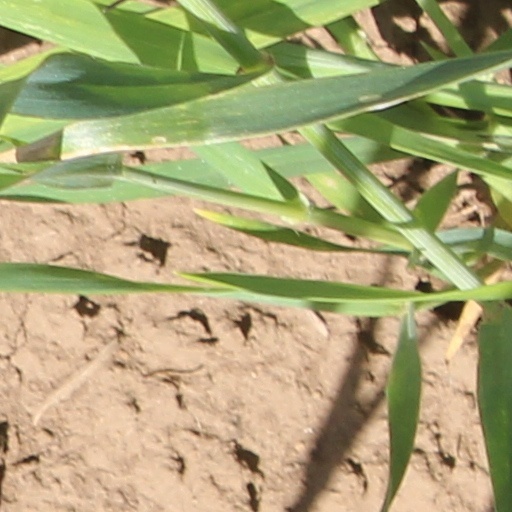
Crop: wheat